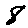
Label: 8